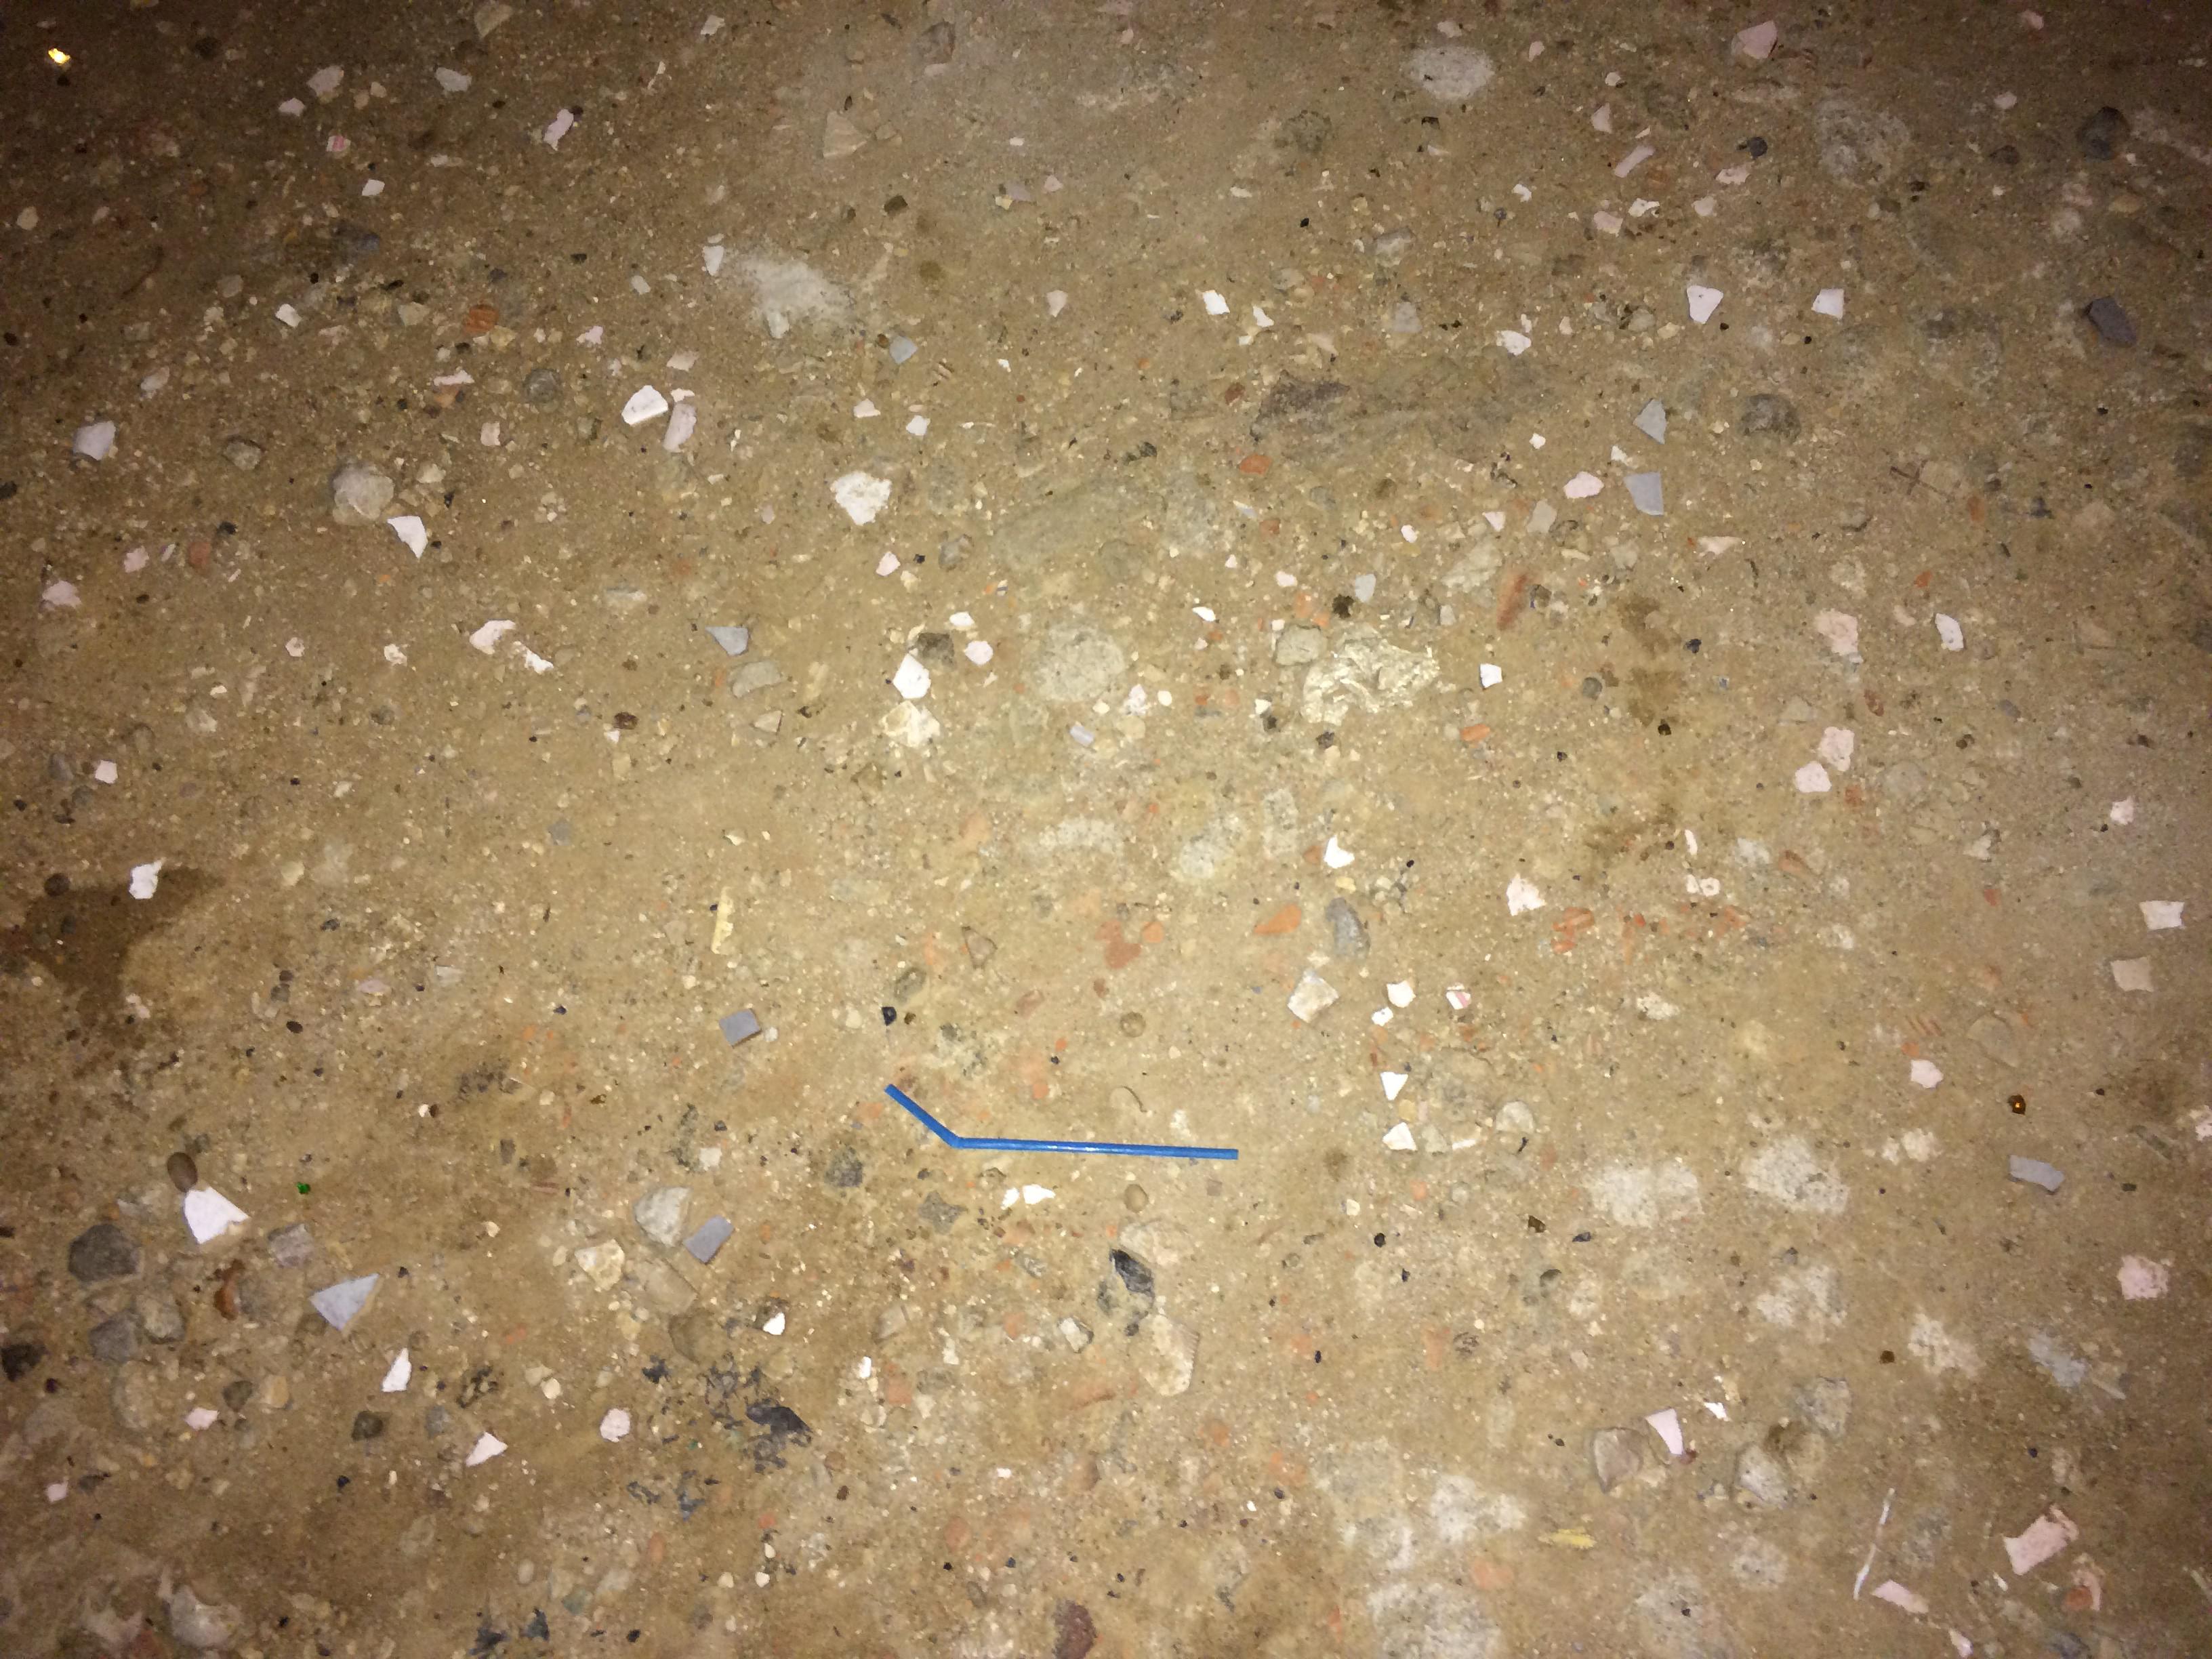
Object: Plastic straw (Straw)